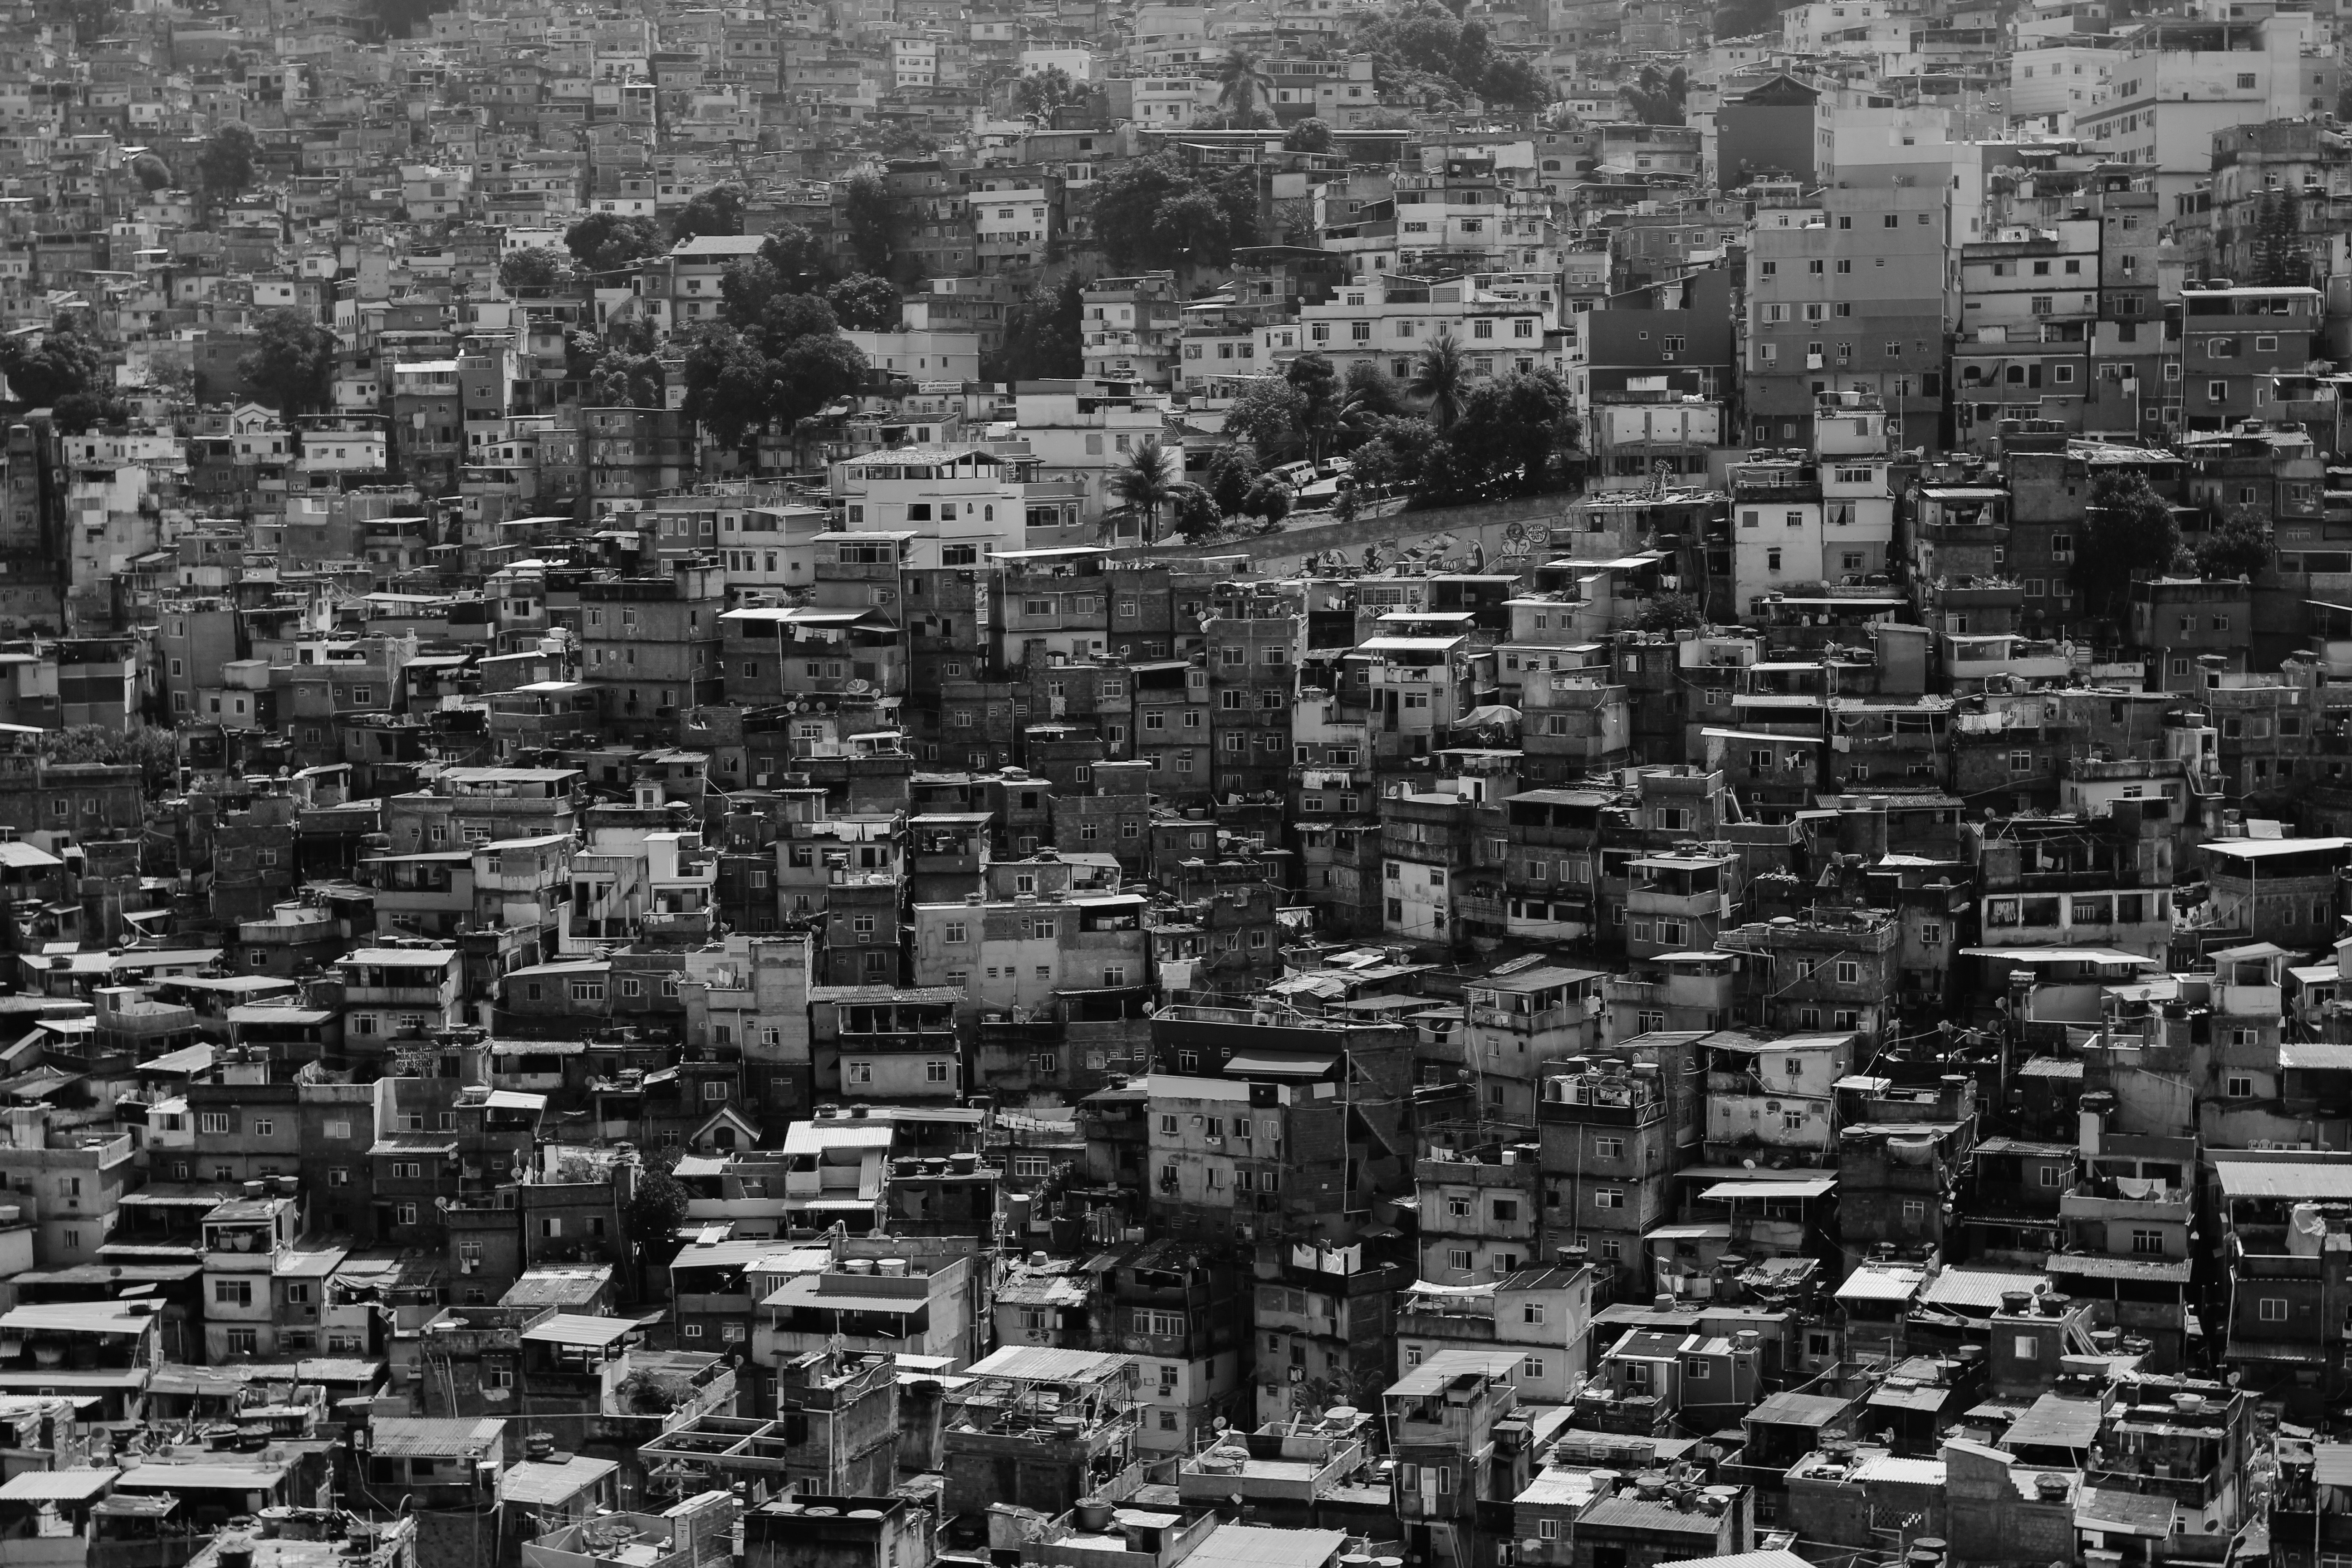
black and white, skyline, photography, house, building, city, skyscraper, urban, cityscape, suburb, monochrome, tower block, metropolis, neighbourhood, aerial photography, urban area, monochrome photography, residential area, human settlement, metropolitan area